Bench hook

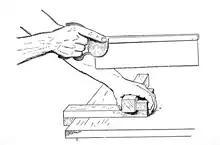
Illustration showing how the workpiece and bench hook are held, ready for sawing.

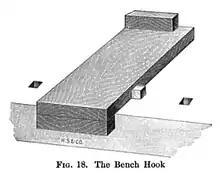
To protect the workbench while sawing the fence doesn't span the full width of the bench hook.

A bench hook is a workbench appliance used in woodworking to hold a workpiece in place while crosscutting with a hand saw. A bench hook is a simple method used to improve accuracy and safety.